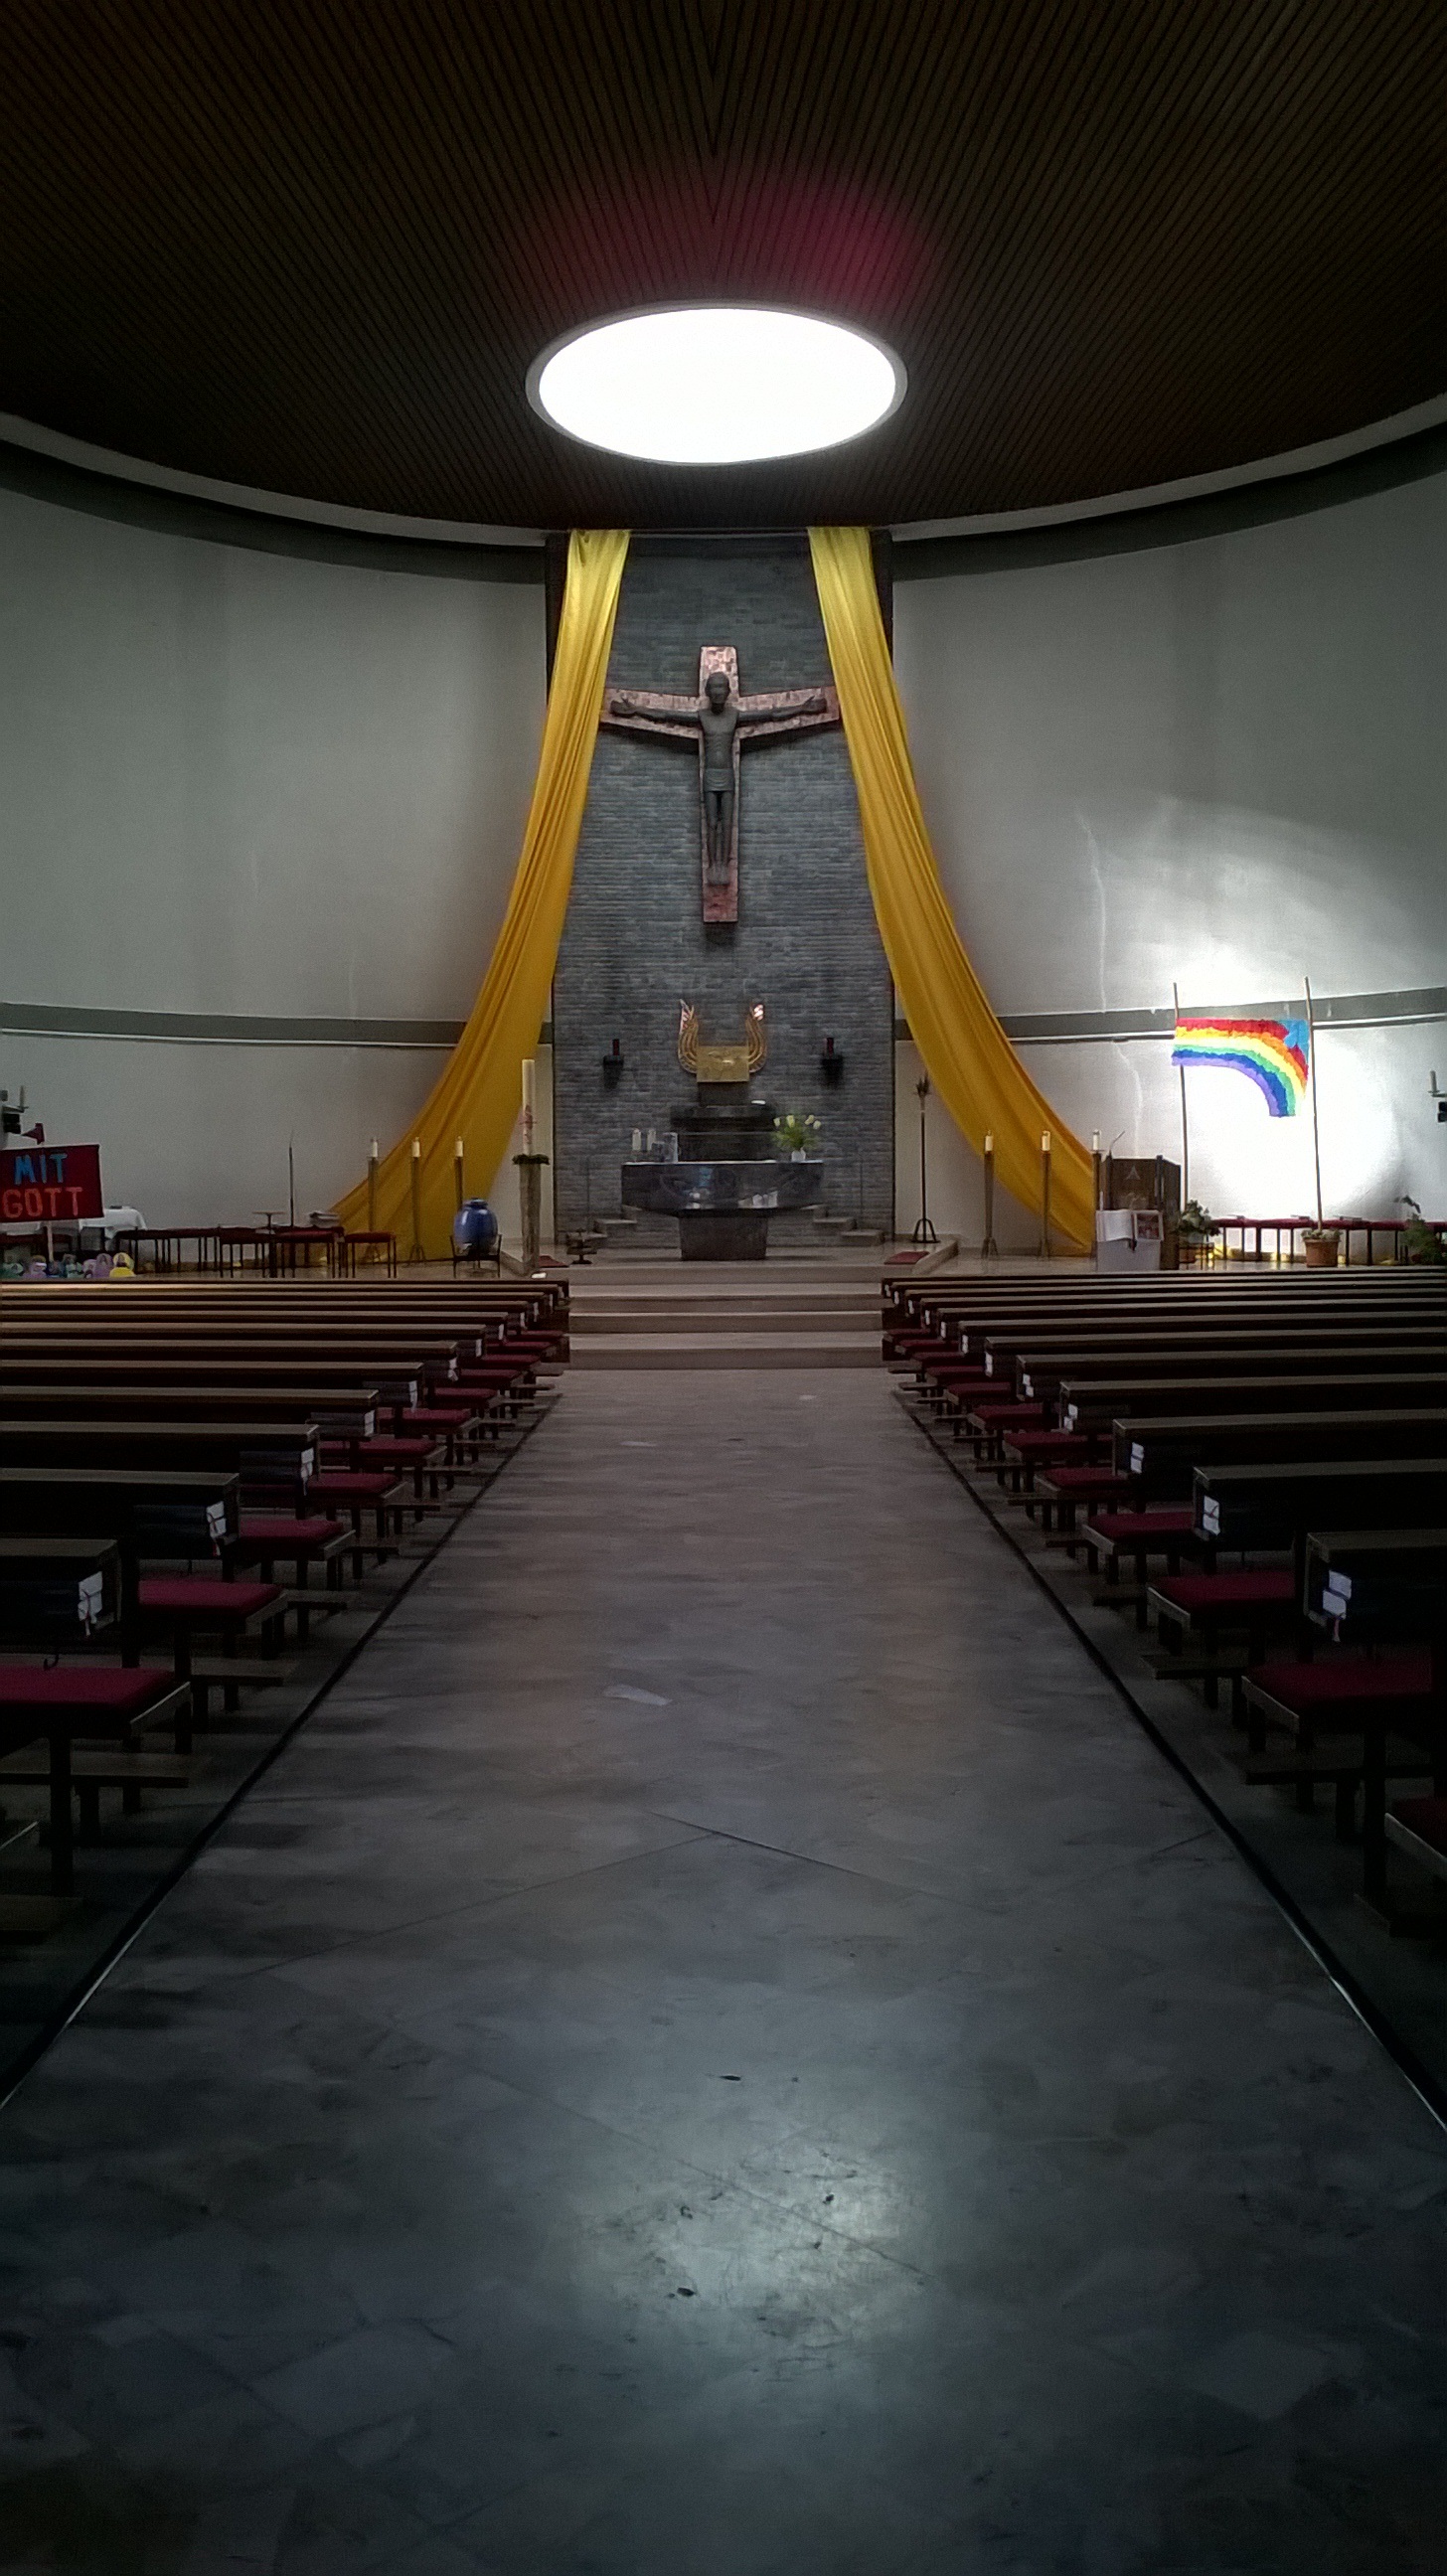
light, architecture, structure, night, auditorium, interior, reflection, metal, curtain, religion, darkness, church, cross, christian, lighting, modern, interior design, christ, altar, symmetry, sanctuary, shape, gang, house of worship